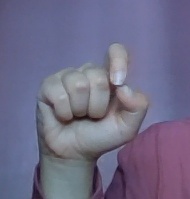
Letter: fa